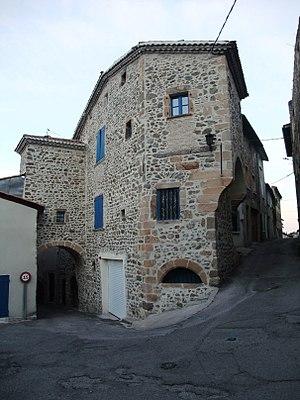
Serrières (Ardèche) détail
Serrières est une commune française, située dans le département de l'Ardèche en région Auvergne-Rhône-Alpes.